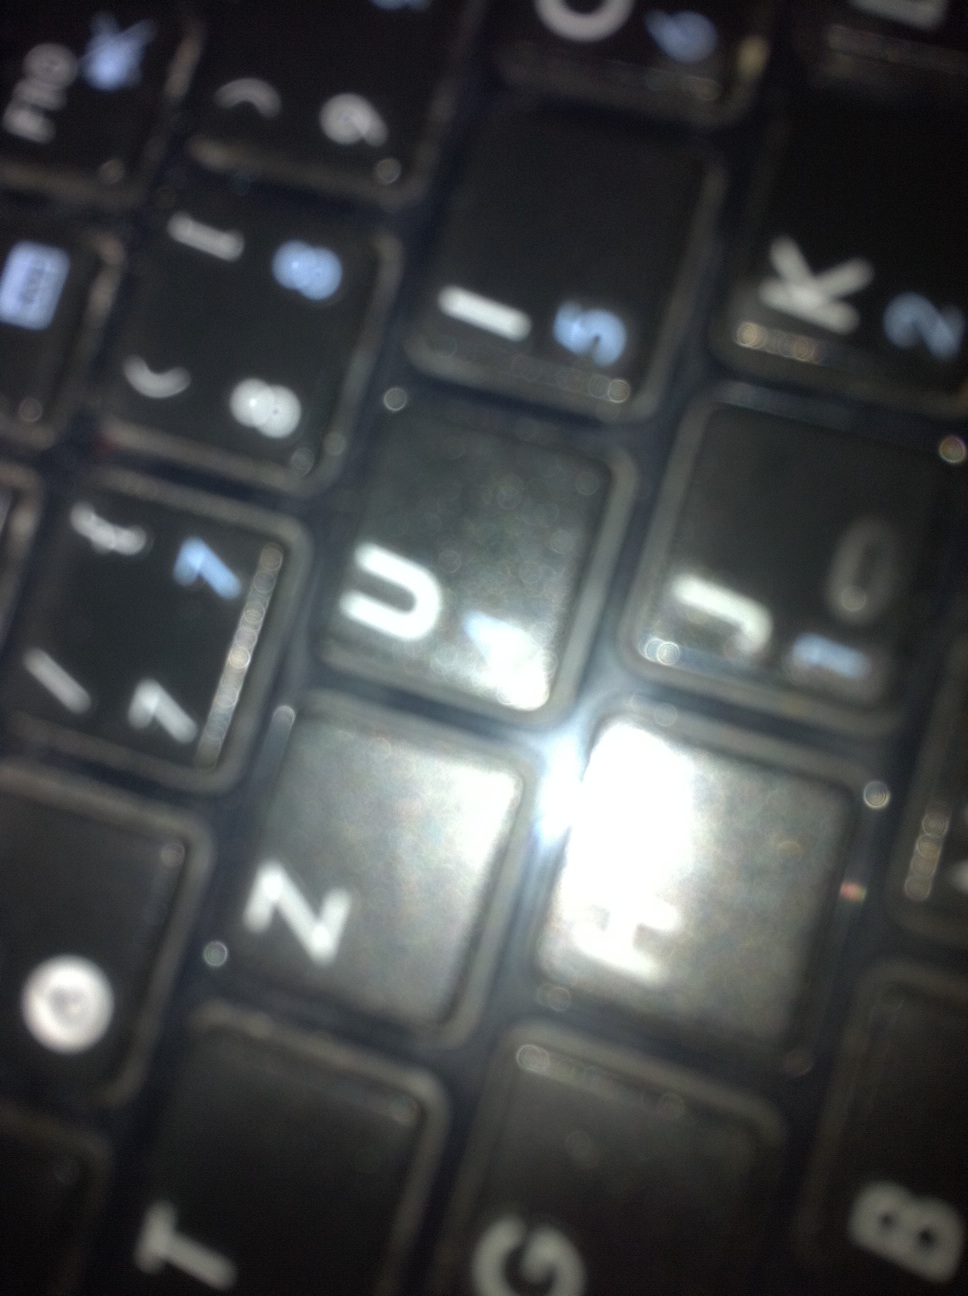Question: What is that?
Answer: keyboard